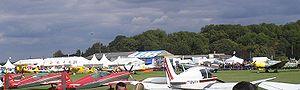
Bénifontaine est une commune française située dans le département du Pas-de-Calais en région Hauts-de-France.
L’aérodrome de Lens - Bénifontaine est un aérodrome ouvert à la circulation aérienne publique, situé sur la commune de Bénifontaine à 3 km au nord de Lens dans le Pas-de-Calais.